An American Overture

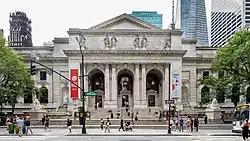
The score to "An American Overture" was eventually deposited at the New York Public Library Main Branch.

At an unknown later point, the score to "An American Overture" was acquired by a musical rental agency that operated from the Old Met in New York City. It was subsequently given to the New York Public Library Main Branch in the mid-1950s. Joe Bailey Cole, a staff archivist, discovered the score and contacted Britten about it in July 1972. On August 18, Britten replied: